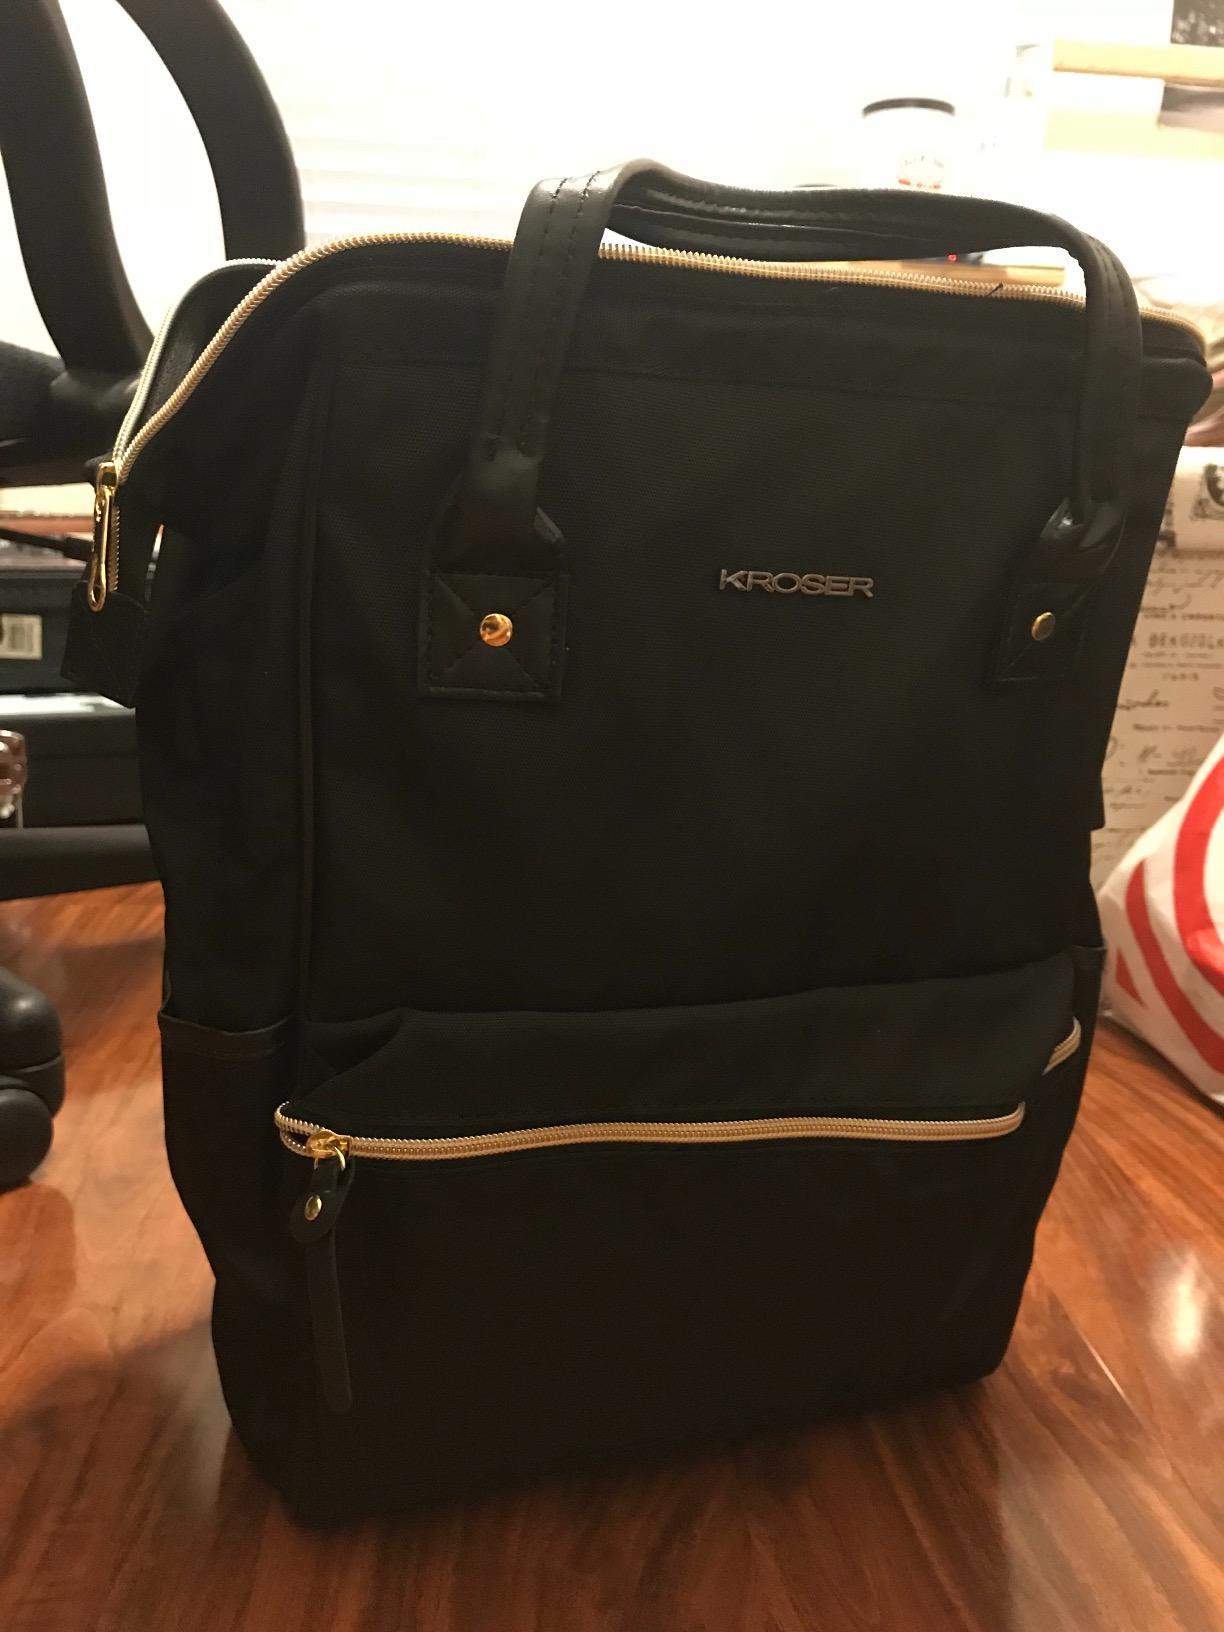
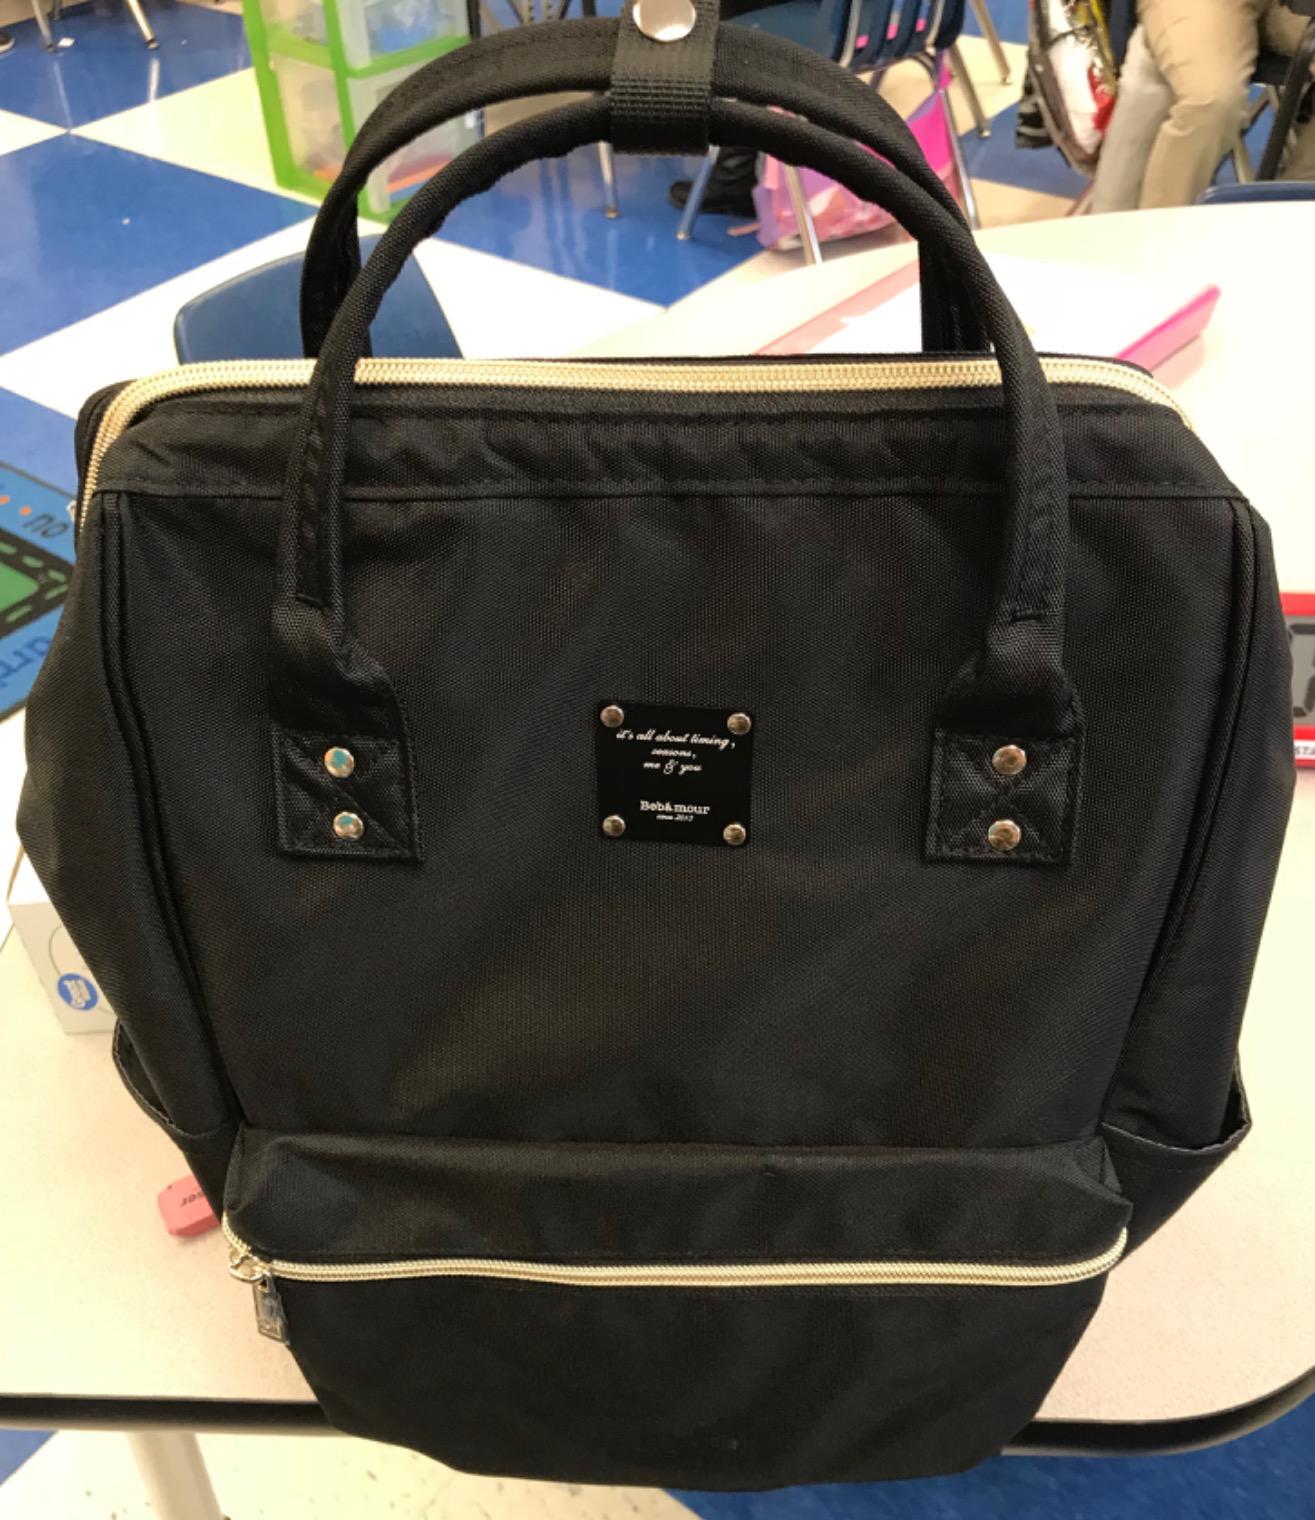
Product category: bag
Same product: no